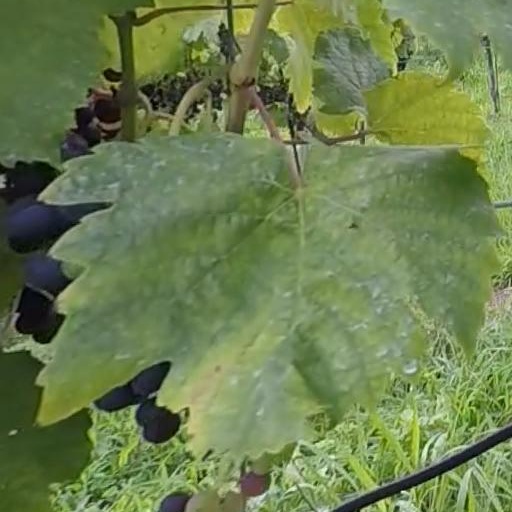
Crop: grape